Jeremiah Denton

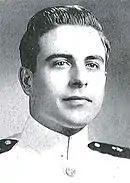
Denton as a midshipman in the United States Naval Academy

Jeremiah Andrew Denton Jr. was born July 15, 1924, in Mobile, Alabama, the oldest of three brothers, and the son of Jeremiah Sr. and Irene (Steele) Denton. He attended McGill Institute (Class of 1942) and Spring Hill College in Mobile, Alabama. His grandmother, Irene Claudia Jackson, was the granddaughter of Roxana Virginia Hollinger, the daughter of Alexander Hollinger. Alexander Hollinger was the brother-in-law of Congressman George Washington Owen, the first member of Congress elected from Mobile in a district containing Mobile. Alexander Hollinger was the brother of Owen's wife Sarah Louise Hollinger.